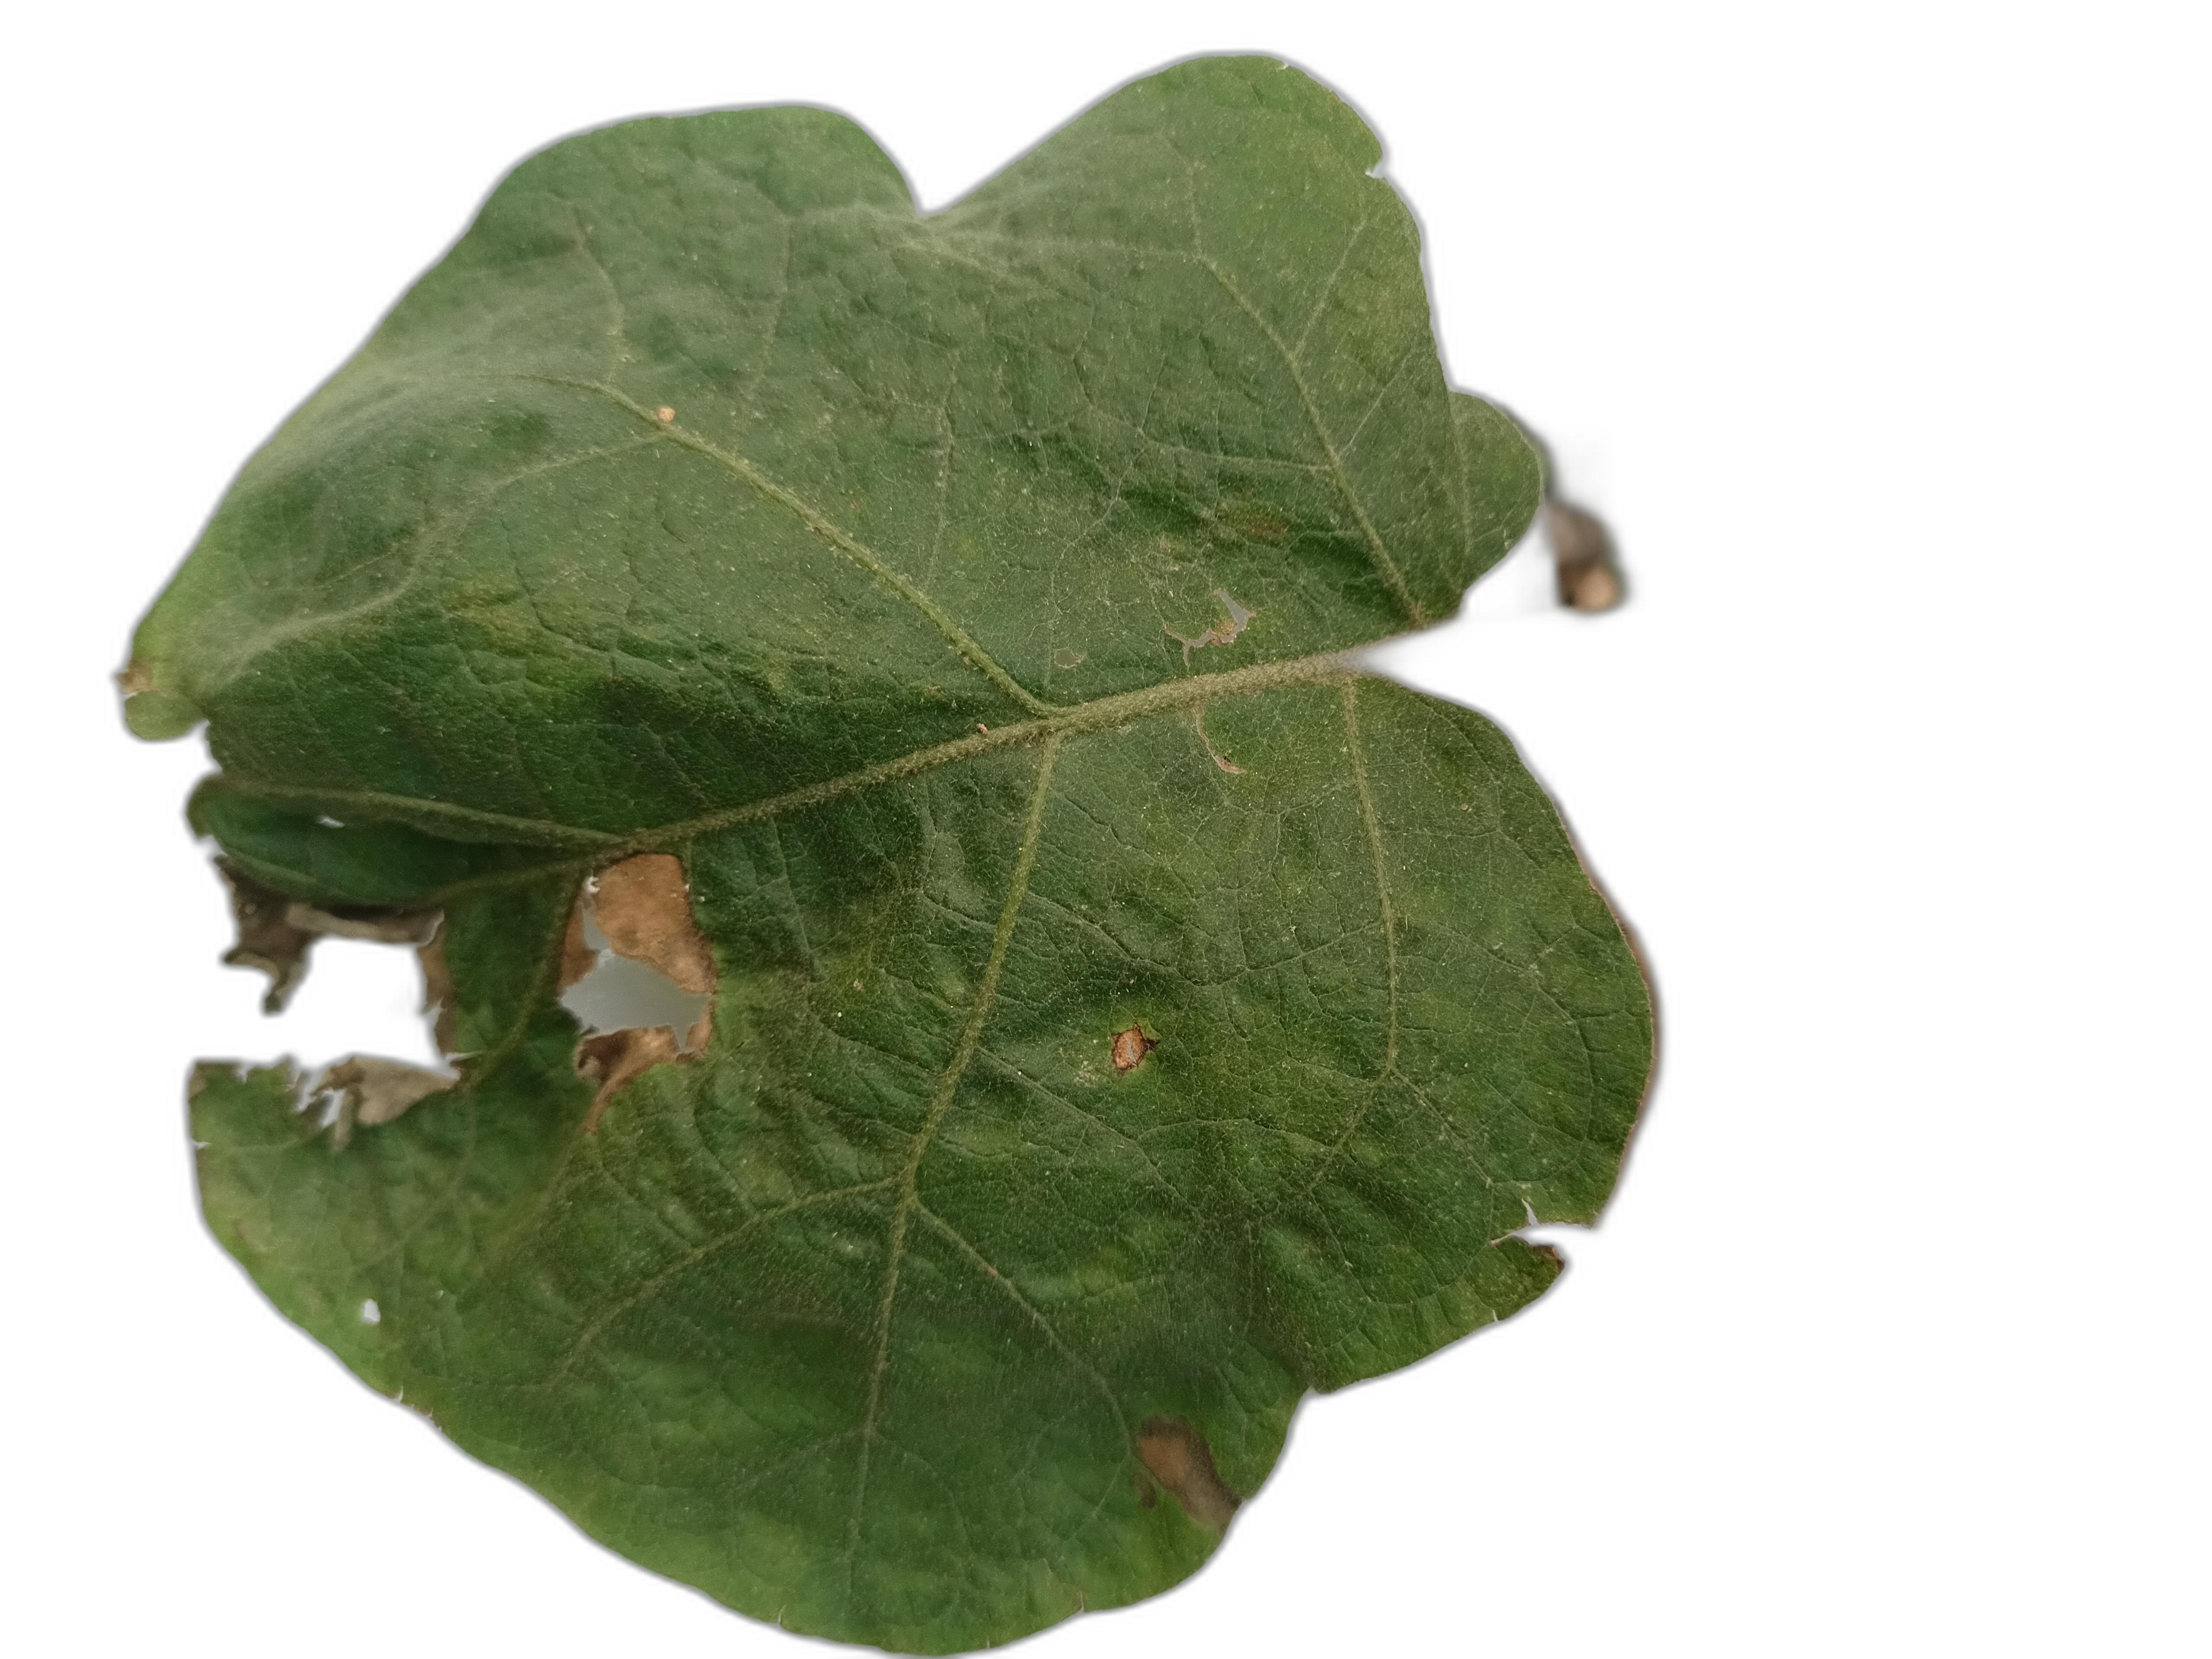
Label: Leaf Spot Disease